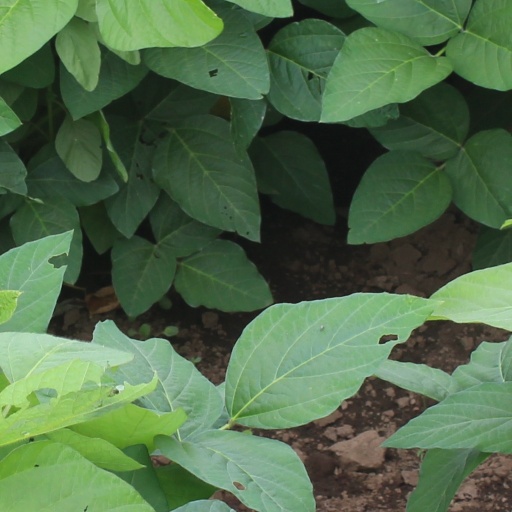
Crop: soybean